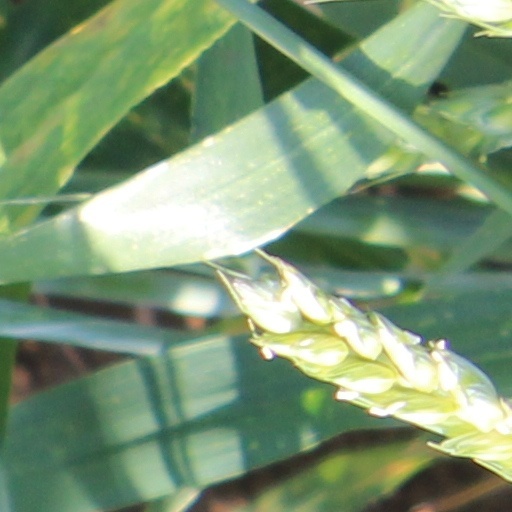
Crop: wheat